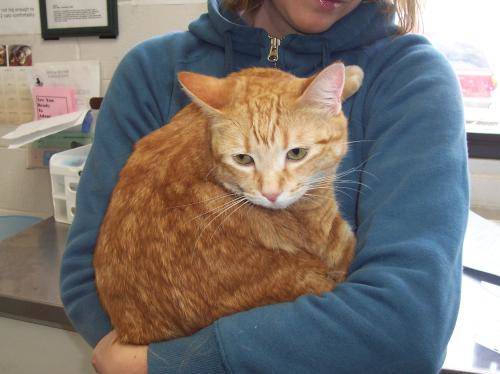
Label: cat